Kamen Rider Heisei Generations Final: Build & Ex-Aid with Legend Rider

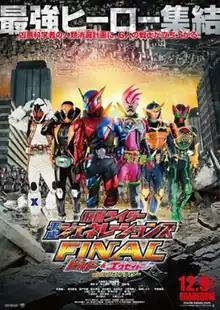
Theatrical poster

is a 2017 Japanese film in the Movie War line of the Kamen Rider Series. It serves as a crossover between the television series "Kamen Rider Build" and "Kamen Rider Ex-Aid". The film features the series' two lead heroes and their allies, with assistance from "Kamen Rider OOO", "Kamen Rider Fourze", "Kamen Rider Gaim" and "Kamen Rider Ghost".